Anna Brisbin

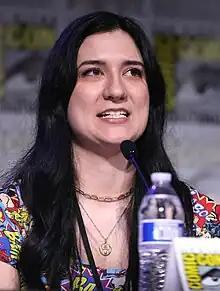
Brisbin at San Diego Comic-Con in July 2023

Anna Brisbin is an American YouTuber and voice actress known for her YouTube channel Brizzy Voices. She is known for her voice impressions of fictional characters, such as Harry Potter, Pokémon and the Disney Princesses, as well as Disney characters in general.